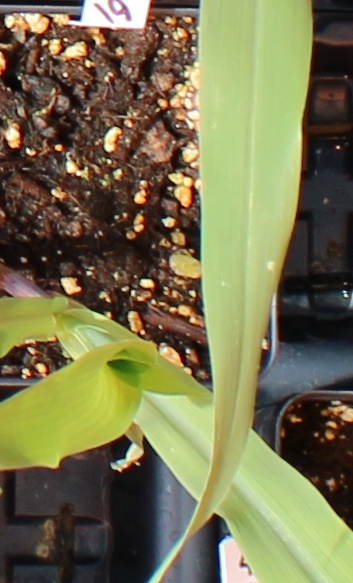
Label: Corn